Azizyie Mosque

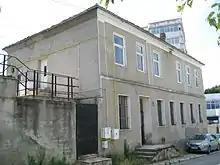
Former Turkish school

The Azizyie Mosque is a mosque located at 2 Independenței Street in Tulcea, Romania, in the Dobruja region.